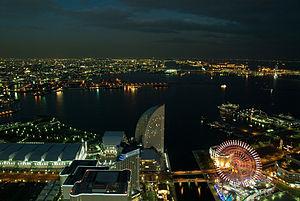
Cosmo Clock 21 est une grande roue géante située à Yokohama au Japon. C'est aussi la plus grande horloge du monde.
Le Minato Mirai 21 est le quartier d'affaires de la ville japonaise de Yokohama.